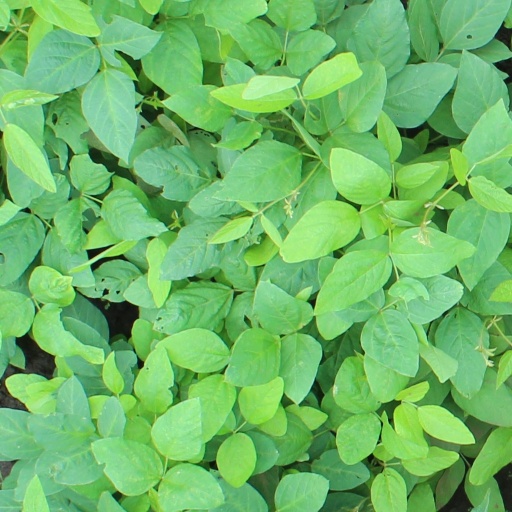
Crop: soybean